Montgomery Zoo

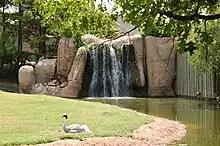
One of the waterfalls at the zoo

Feeding stations are located at the Asian koi fish pond. The zoo also has a Giraffe Encounter Post located at the giraffe exhibit in the African realm. Parakeet Cove is an interactive walk-through aviary and was built in 2012. The Zoofari Skylift Adventure Ride opened in 2014, and gives guests an aerial view of the park. The petting zoo features a collection of pygmy goats, ducks, and llamas and is located in the playground area near the Asian realm of the zoo.